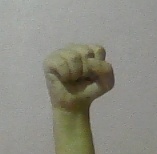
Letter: saad